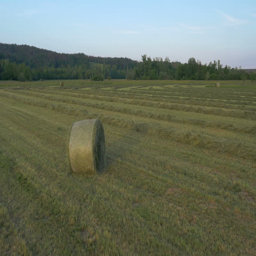
aerial - flight past bale of hay at sunset .